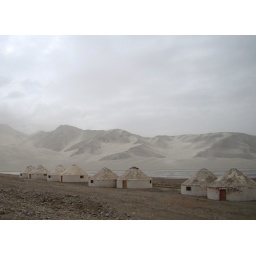
Yurts against a sand dune mountain backdrop